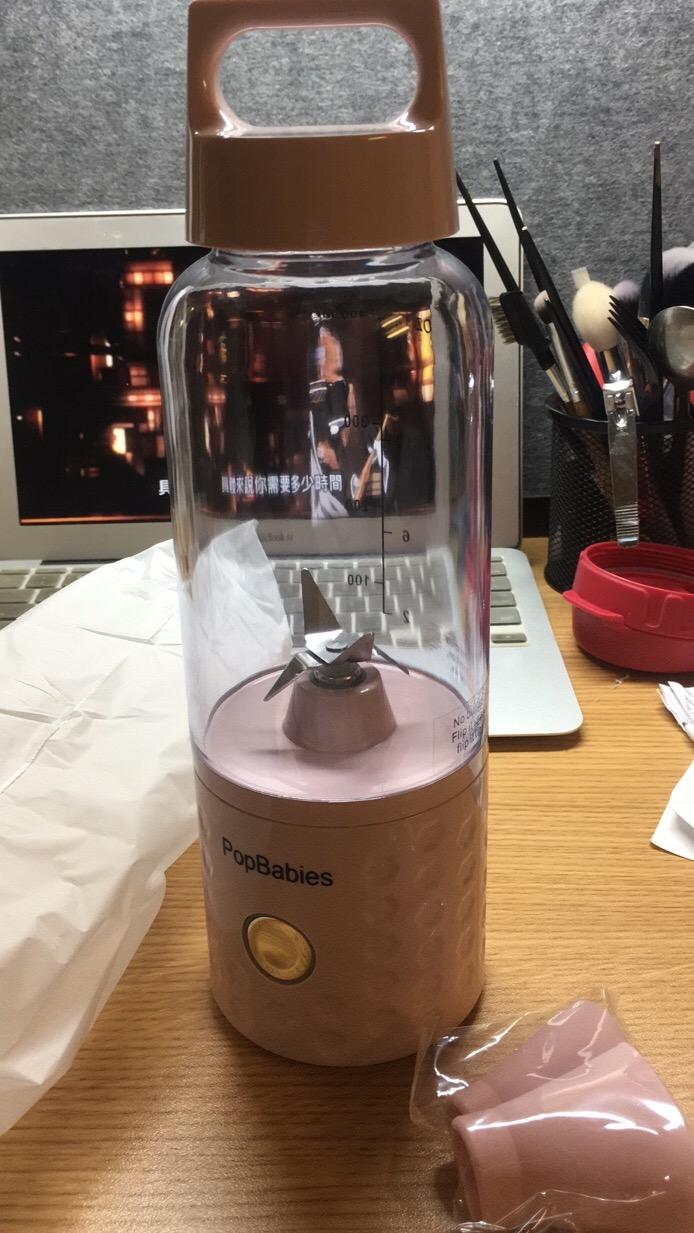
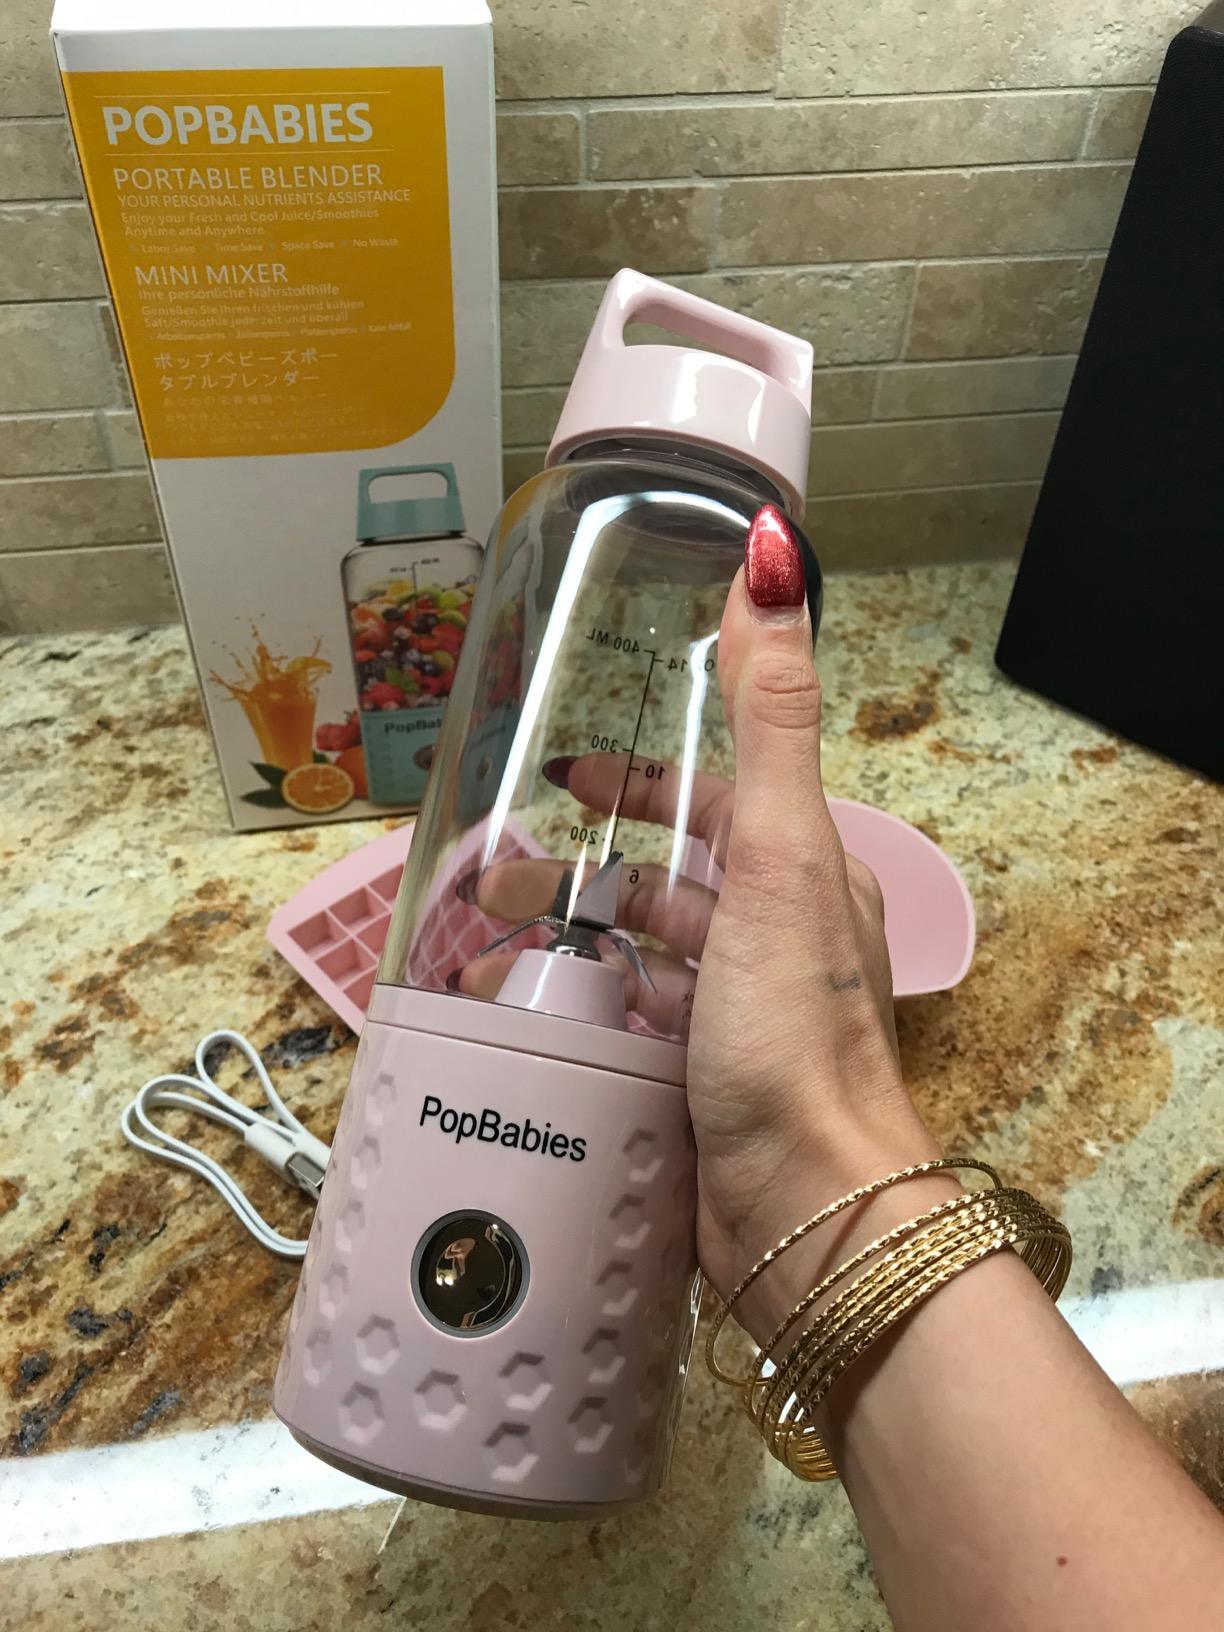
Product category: items_blender
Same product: yes